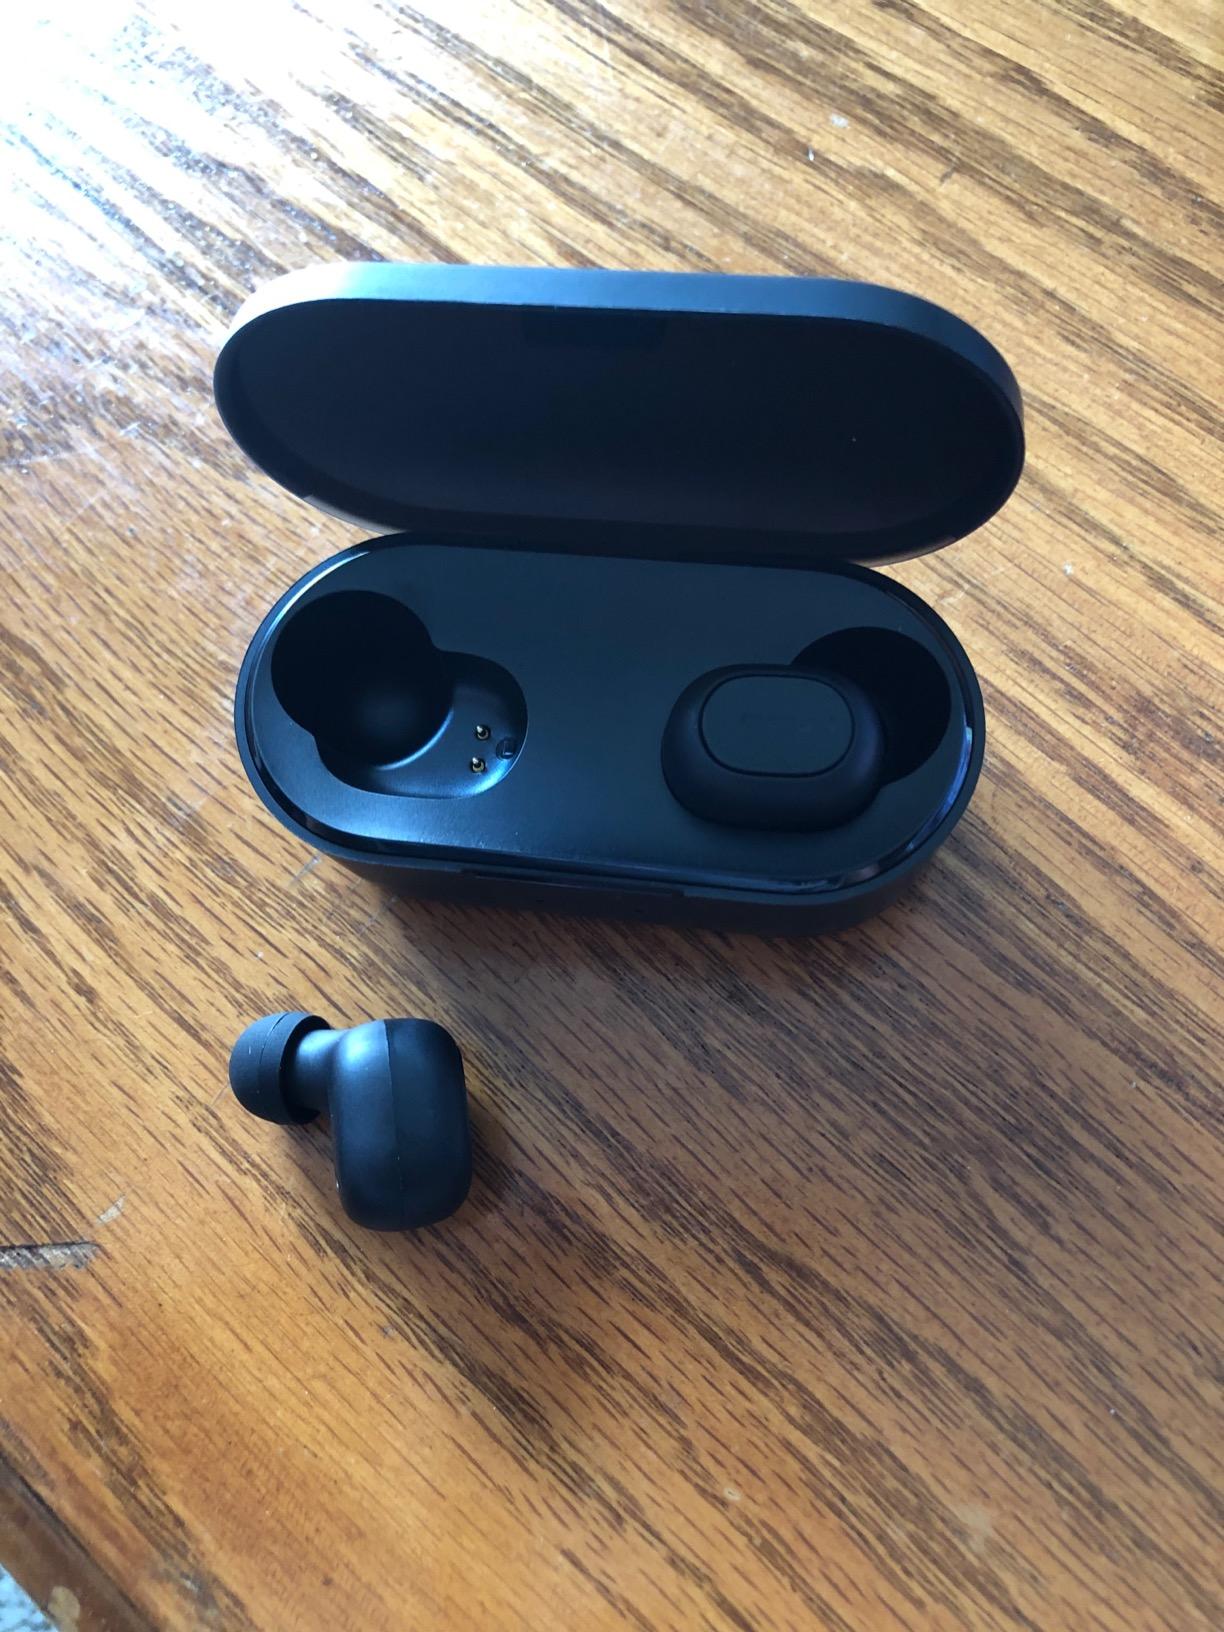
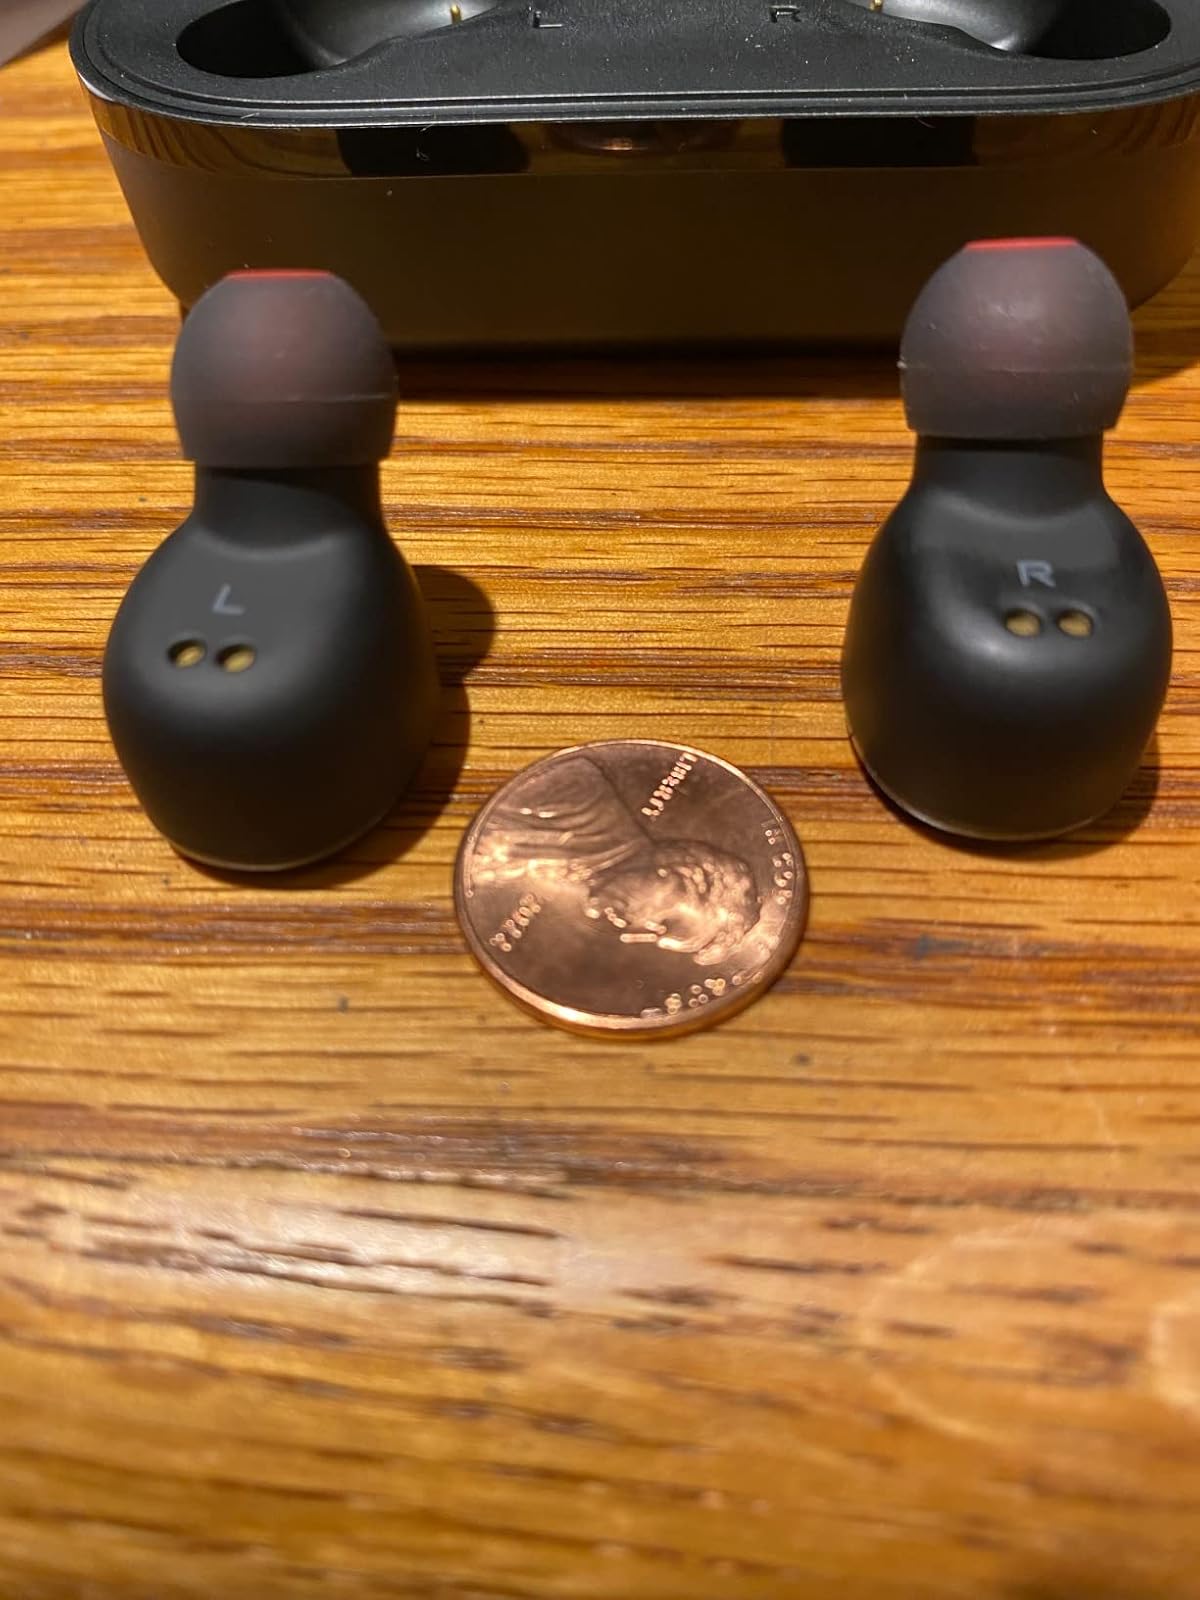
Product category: earbuds
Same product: no